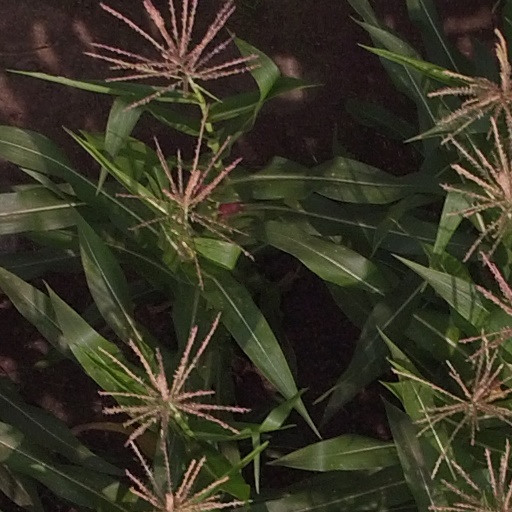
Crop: maize; corn